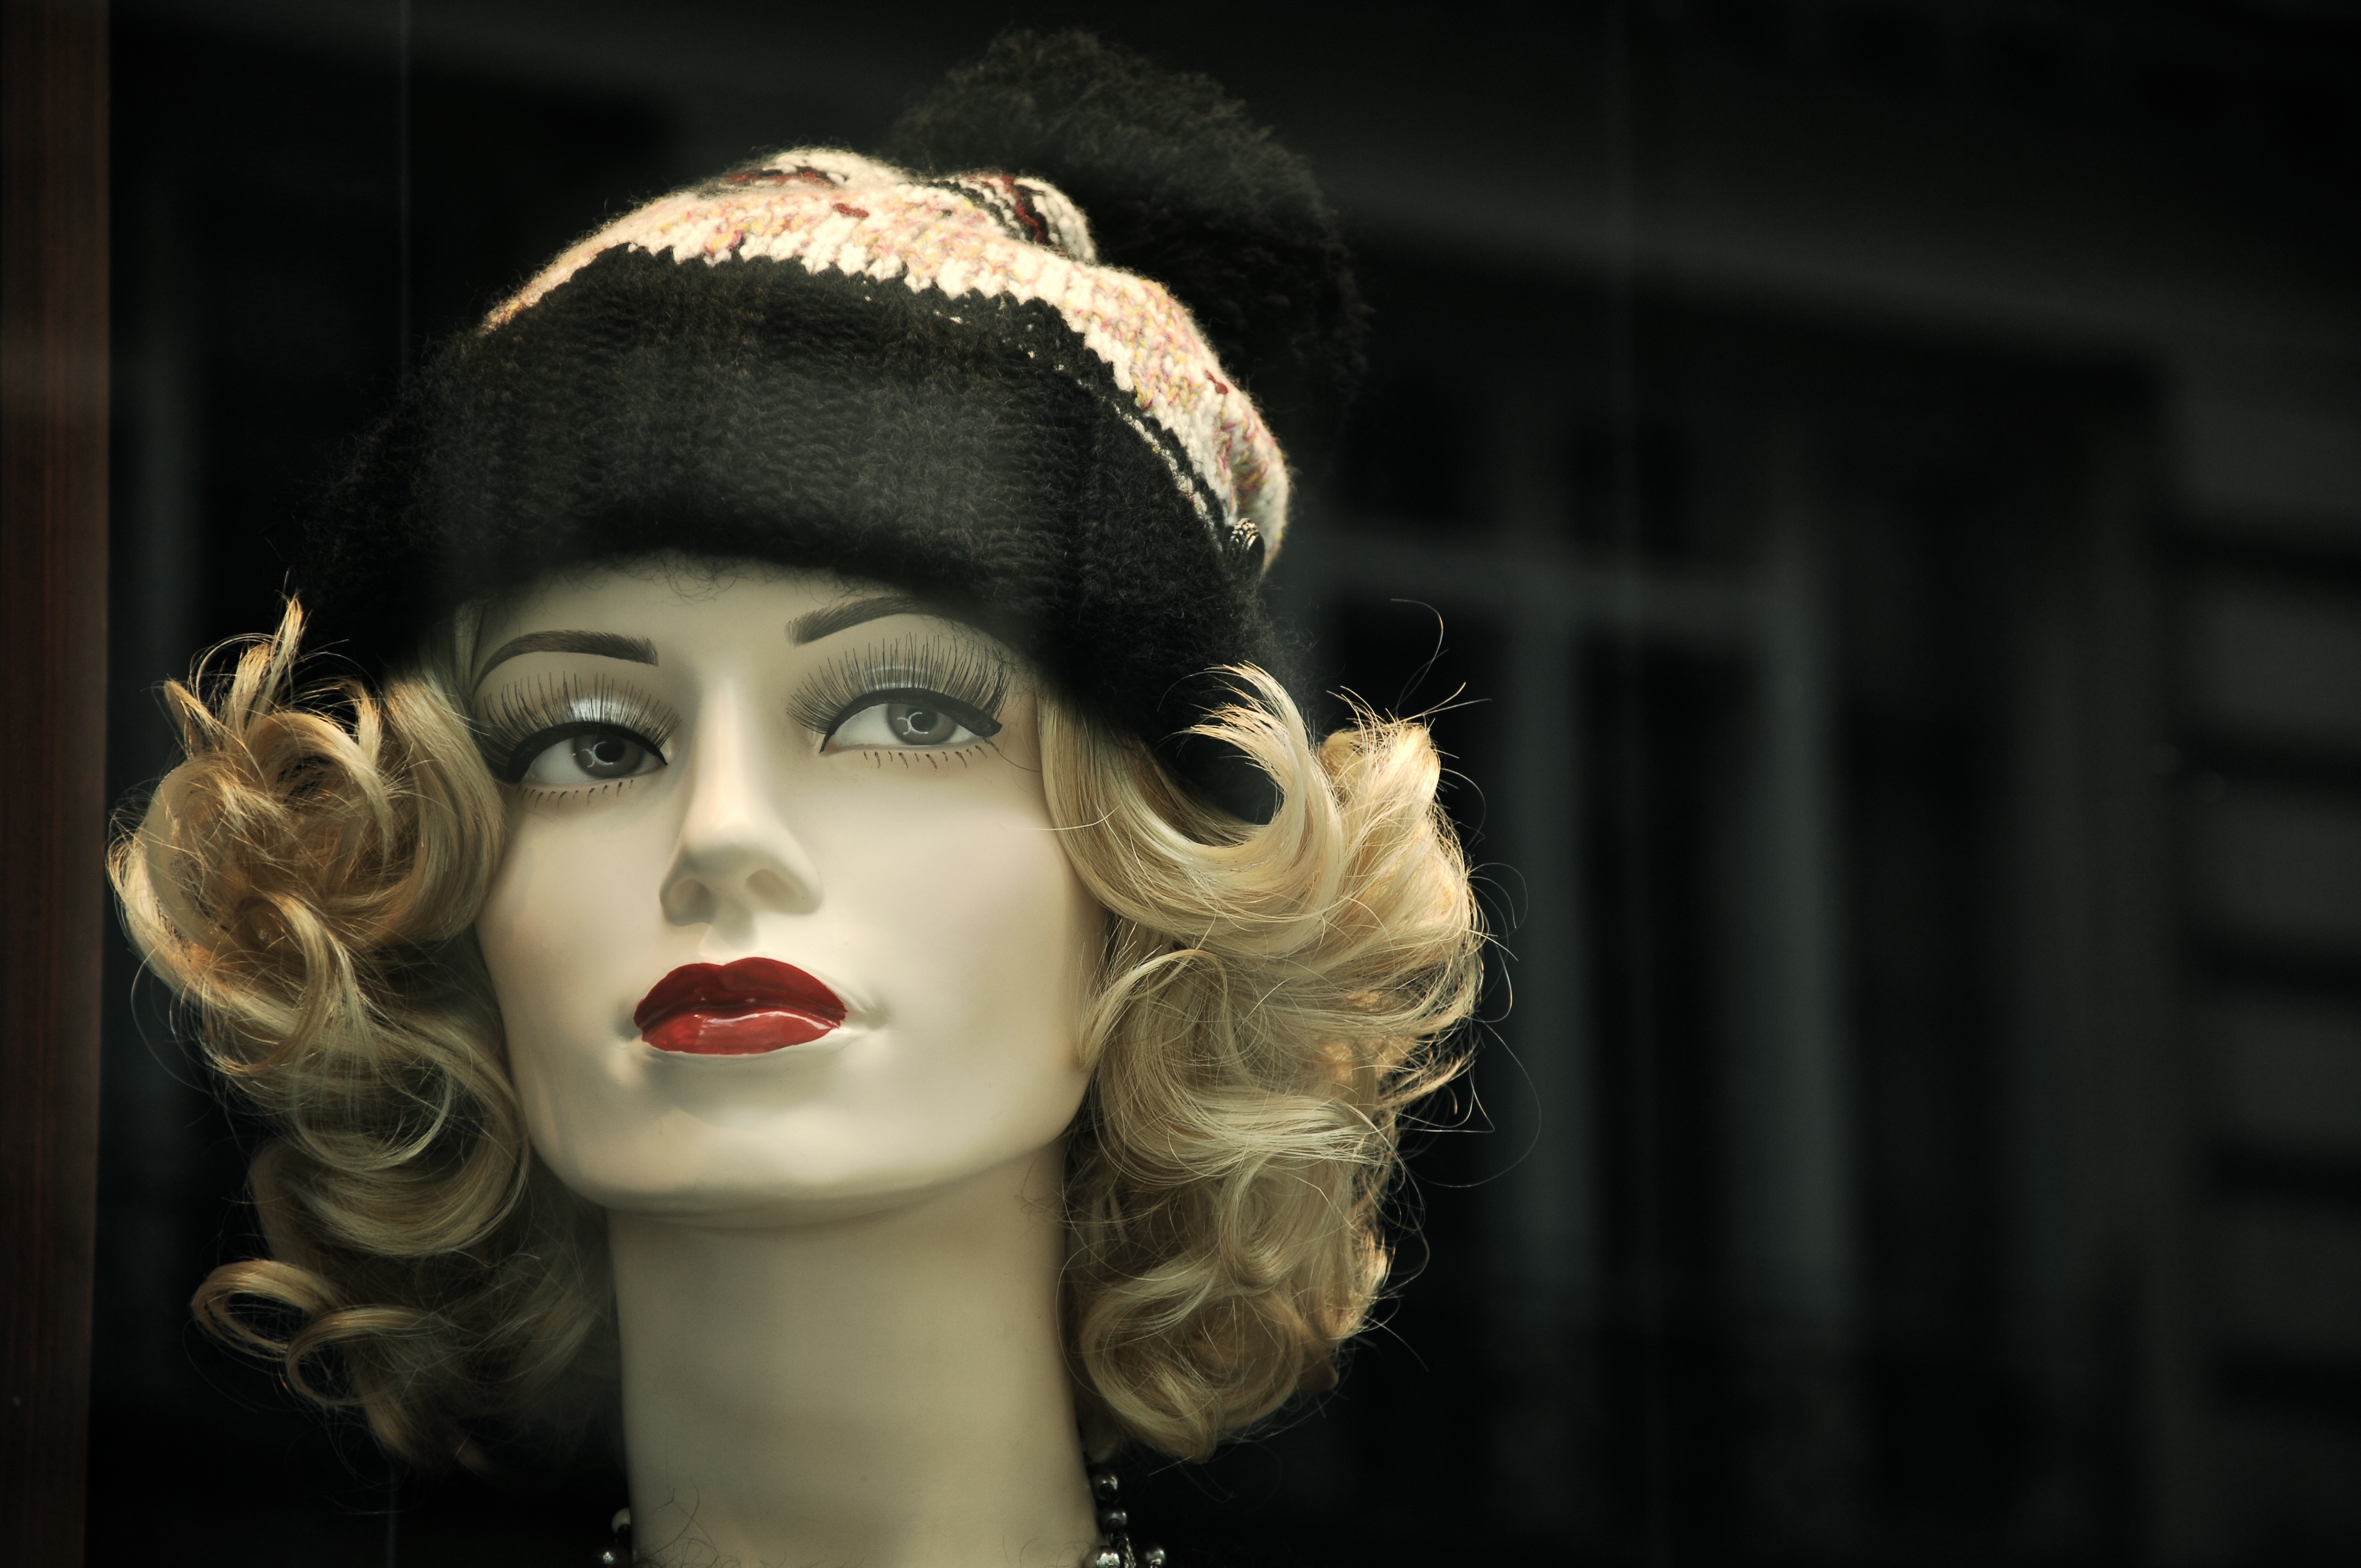
person, woman, female, portrait, model, hat, darkness, fashion, clothing, black, lady, close up, mannequin, face, display, head, beauty, costume, wig